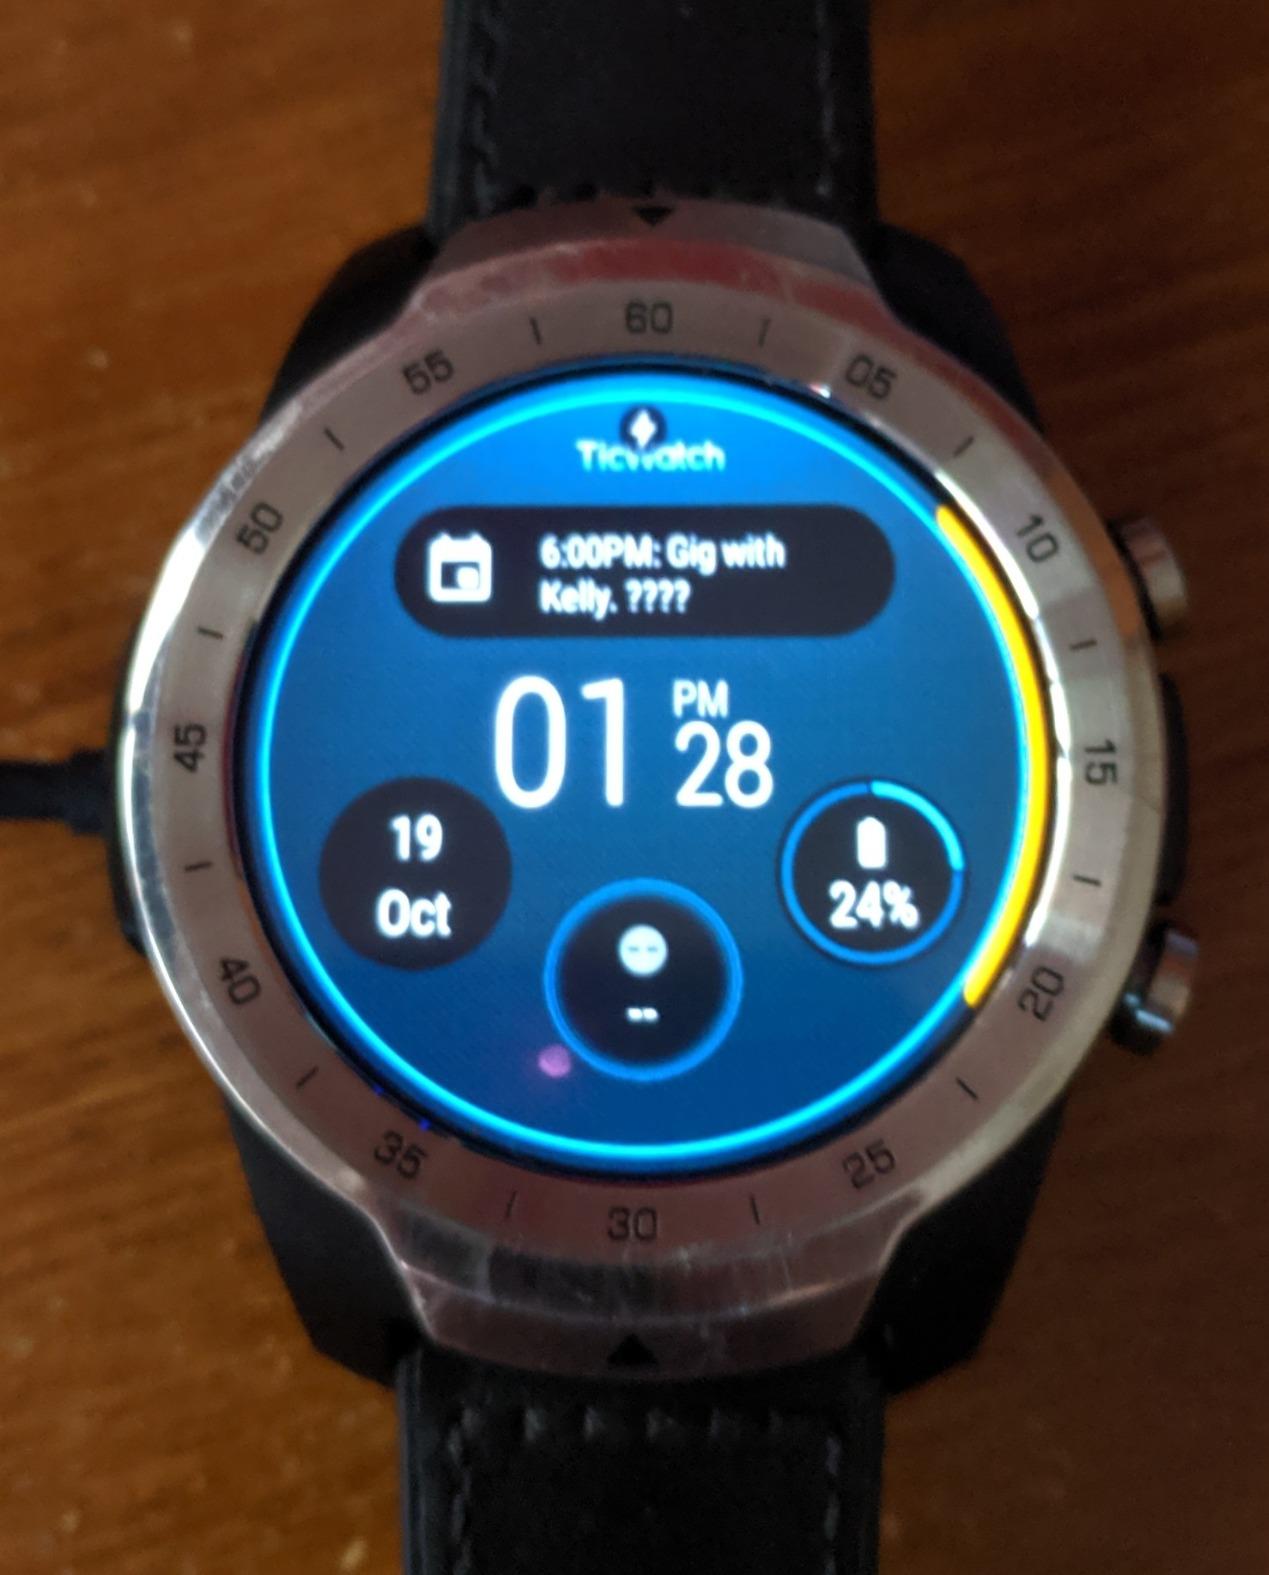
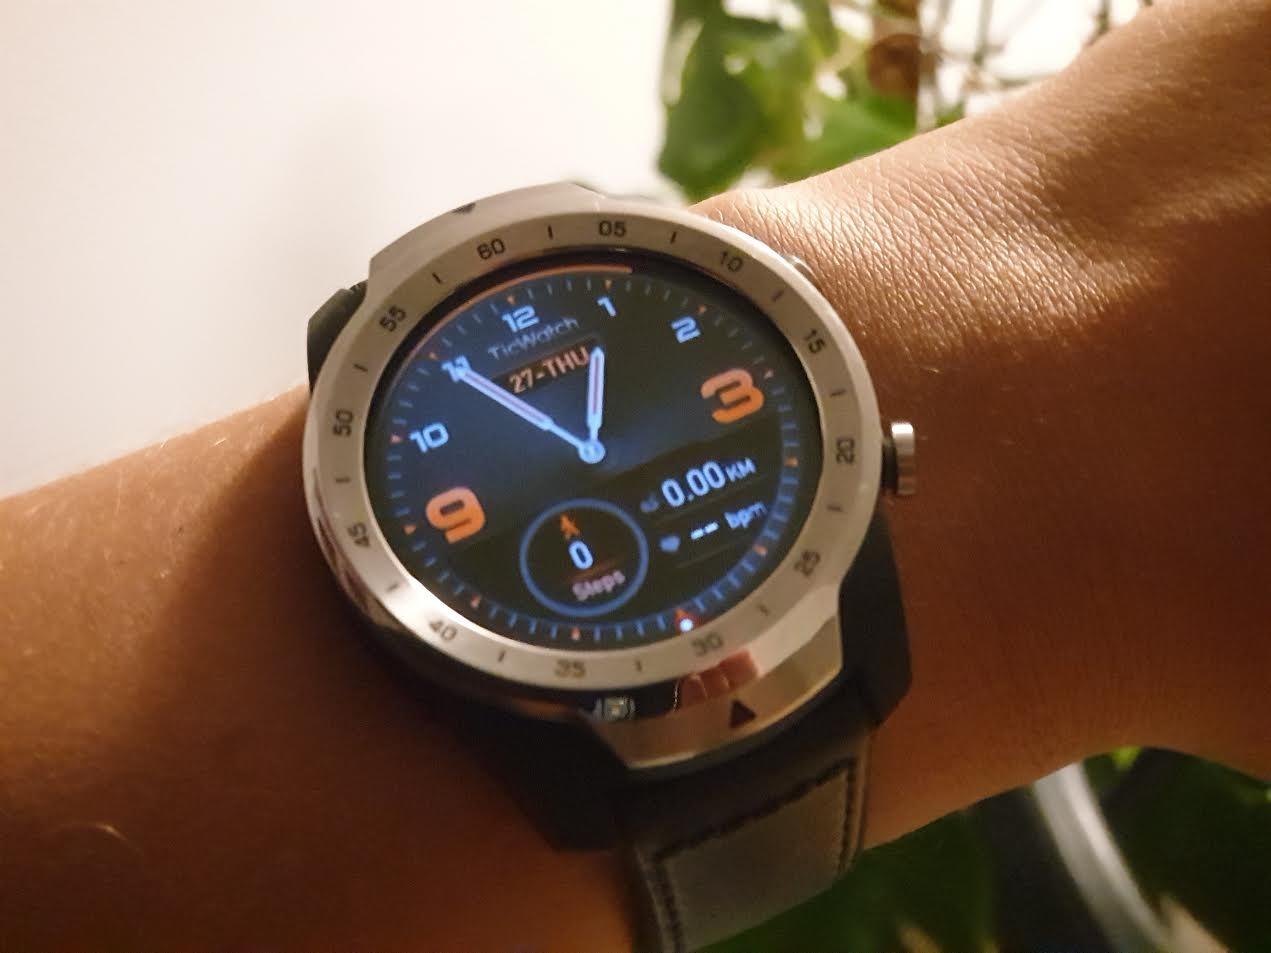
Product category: smartwatch
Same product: yes